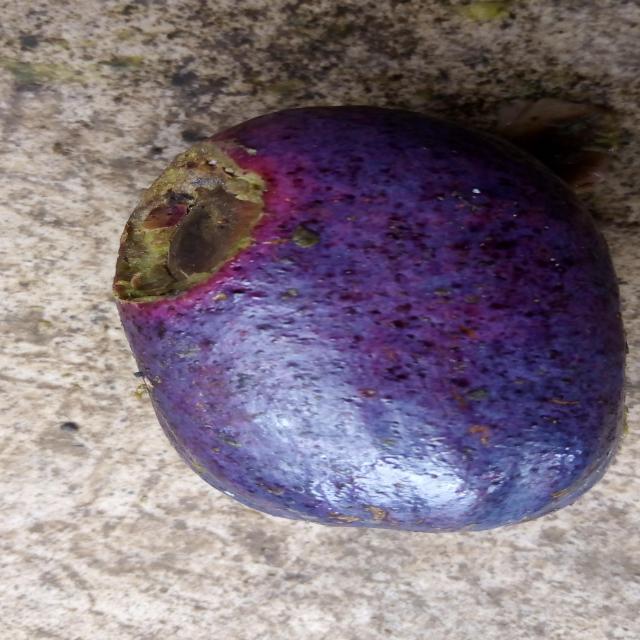
Plum grade: rotten